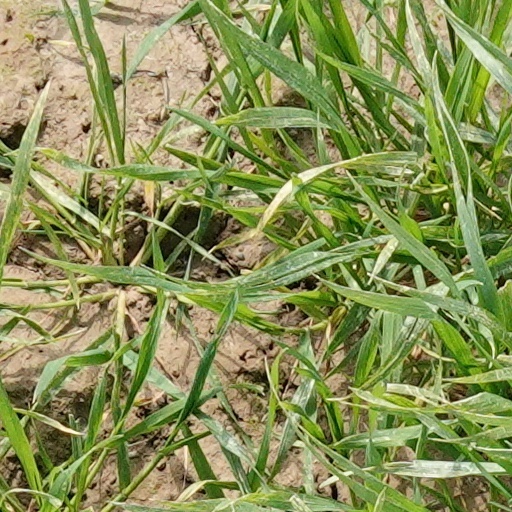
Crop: wheat